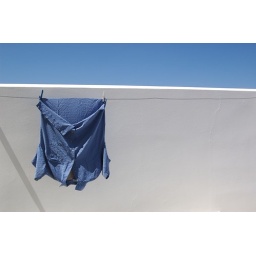
A blue shirt on a sky blue day - 8 of 30 studies taken in Lindos, Rhodes - June 2007